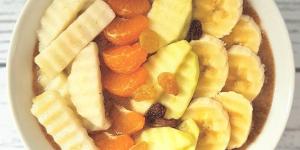
smoothie bowl de papaya y cacao